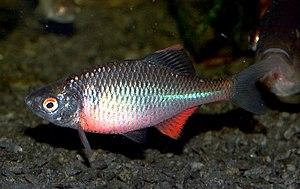
"Rhodeus est un genre de poissons téléostéens de la famille des Cyprinidae et de l'ordre des Cypriniformes. Le nom scientifique est dérivé du mot grec « rhodeos », ce qui signifie ""rose"". La plupart des espèces du genre sont limitées à l'Asie, mais deux espèces se rencontrent en Europe.
Cette liste commentée recense l'ichtyofaune d'eau douce en France métropolitaine. Elle répertorie les espèces de poissons dulçaquicoles français actuels et celles qui ont été récemment classifiées comme éteintes. Comme ici n'est référencé que la France métropolitaine, cette liste ne comptabilise pas les animaux présents dans les territoires de la France d'outre-mer, qui sont des régions disséminées un peu partout dans le monde.
La Bouvière est un poisson d'eau douce tempérée appartenant à la sous-famille Acheilognathinae de la famille des Cyprinidae. Il est originaire d'Europe, allant du bassin du Rhône en France à la Neva en Russie.